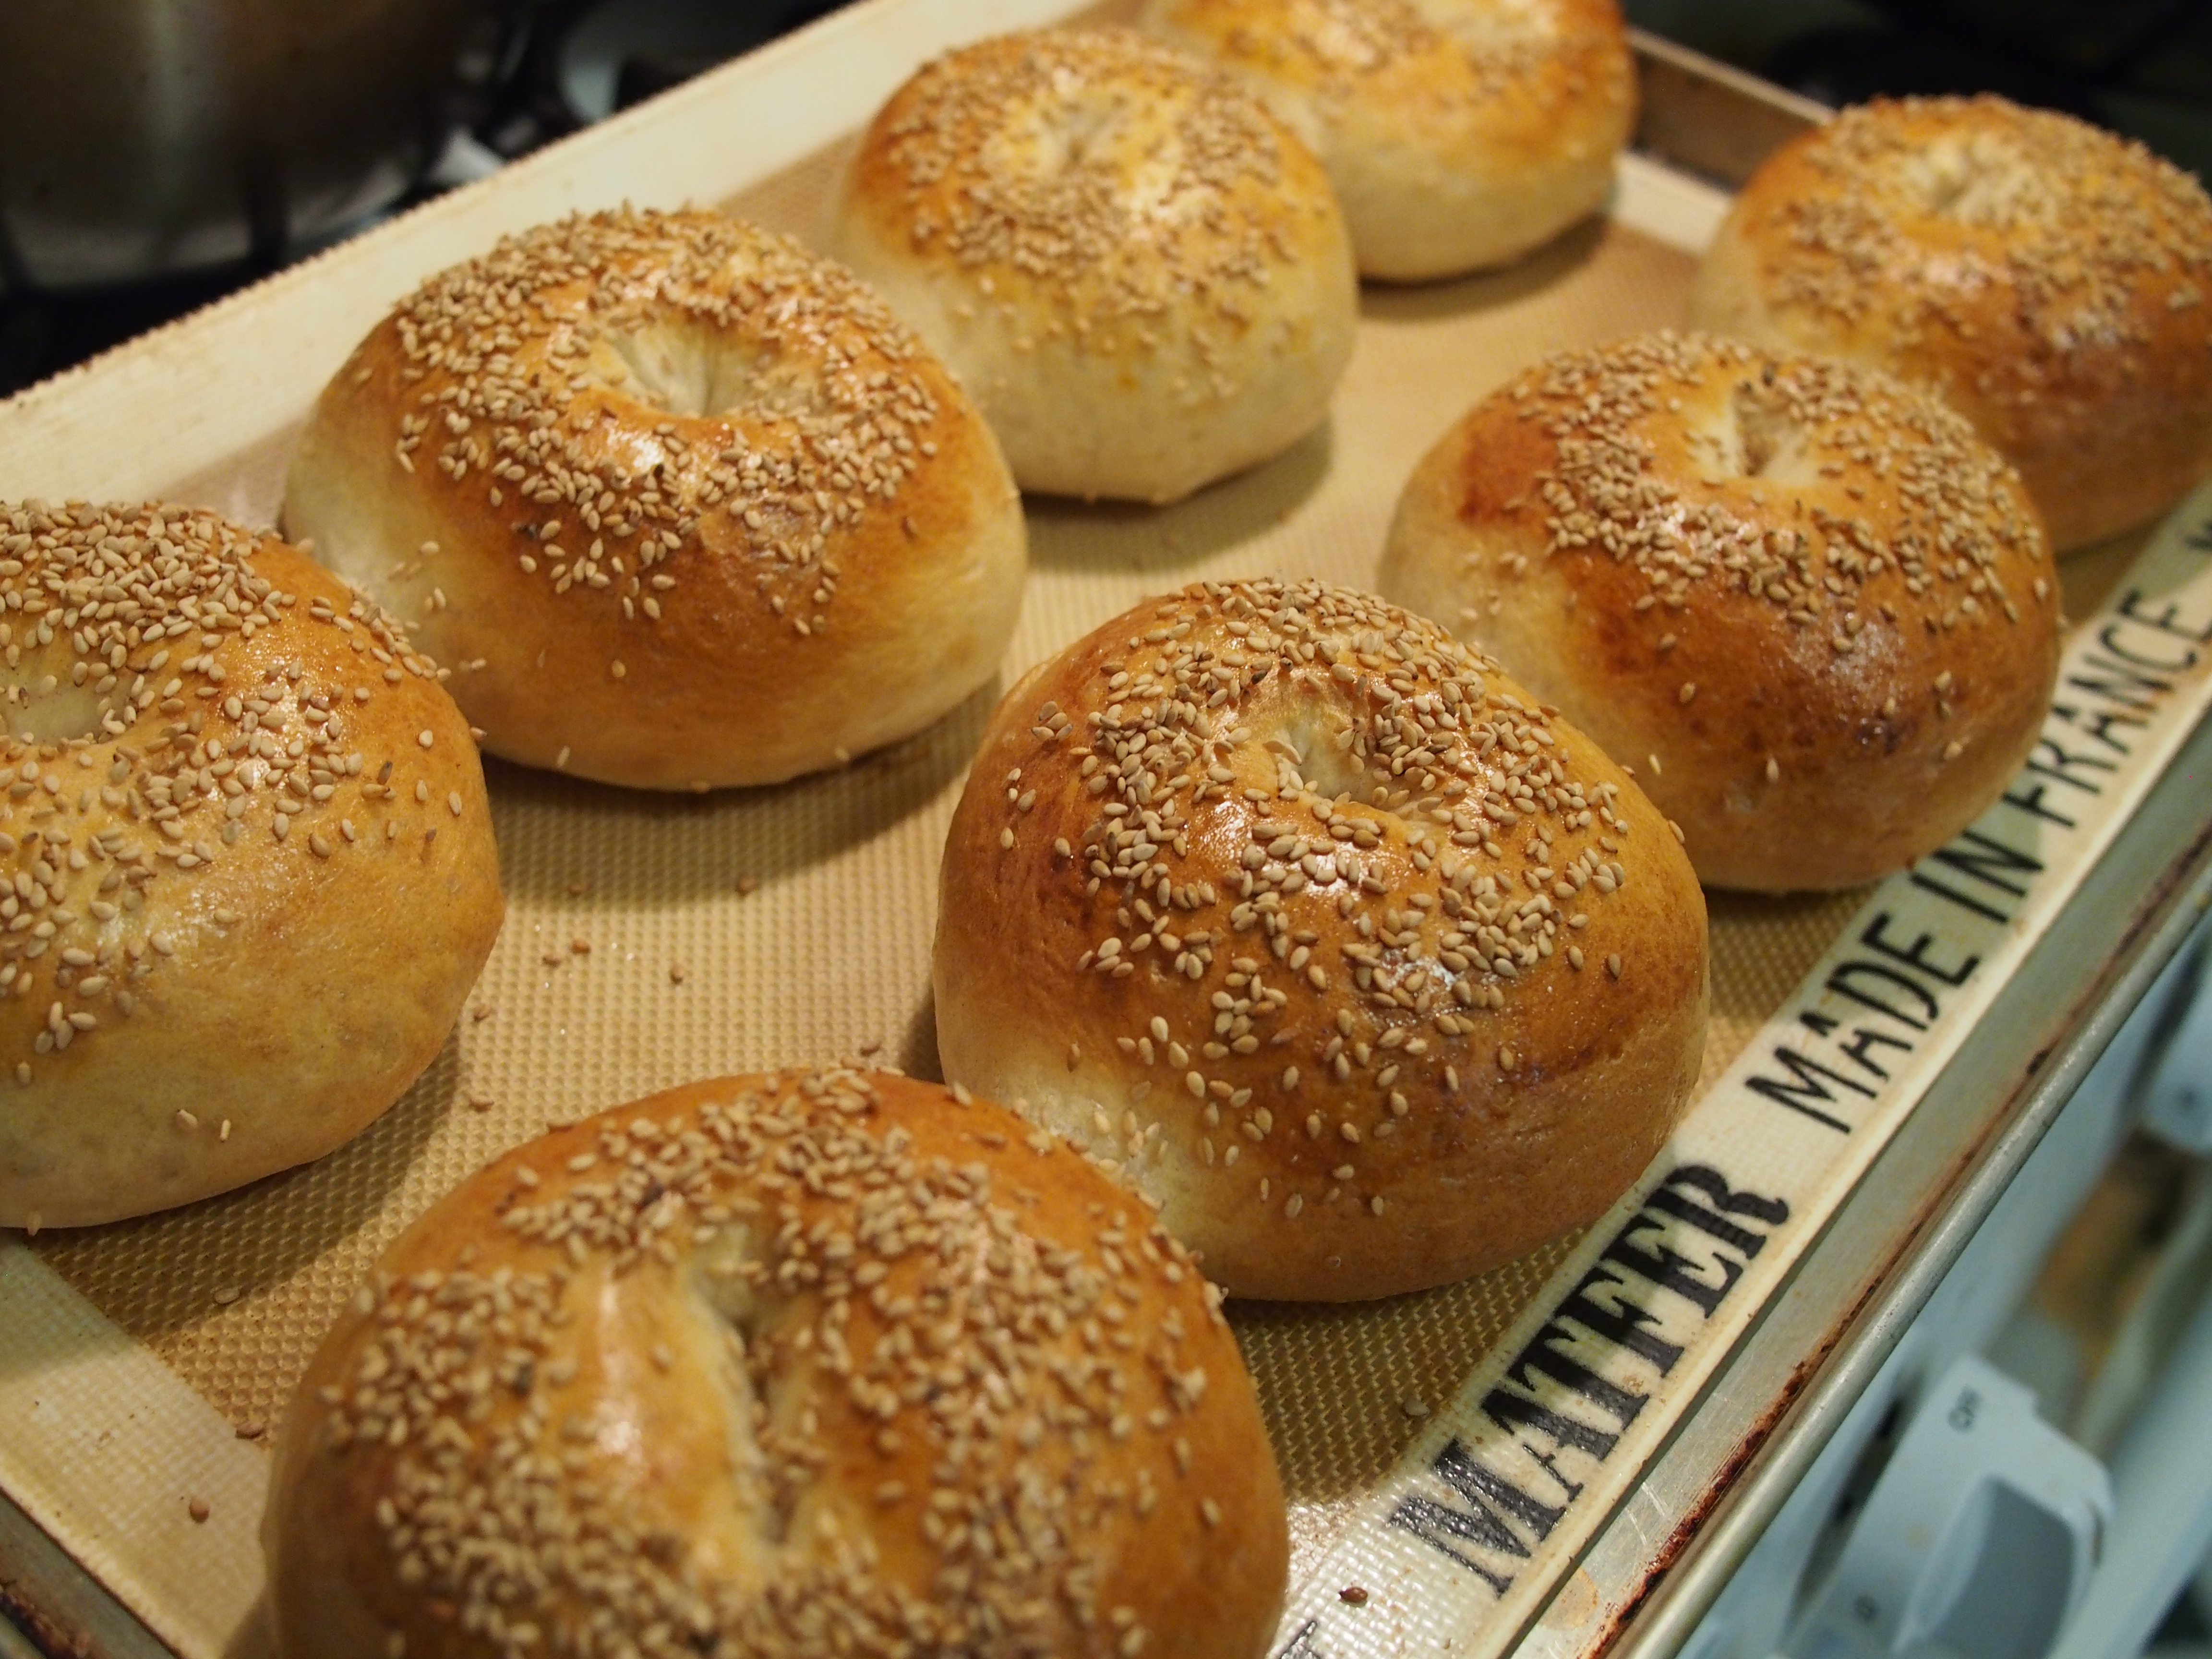
food, baking, cuisine, bread, ciabatta, baked goods, bagels, anpan, bread roll, tsoureki, english muffin, pandesal